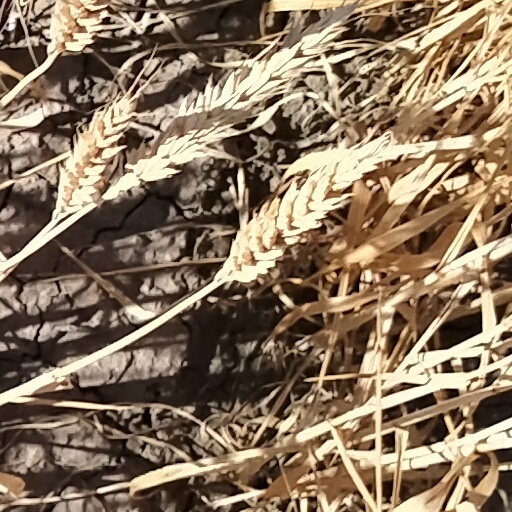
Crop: wheat